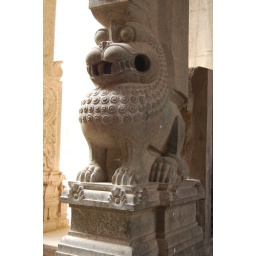
It looks like lion and in the mouth, there is a hole and a small ball inside it.(all in rock)